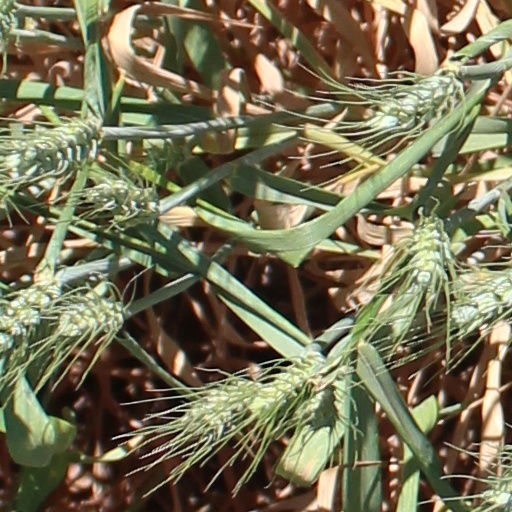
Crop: wheat